2022 F4 Brazilian Championship

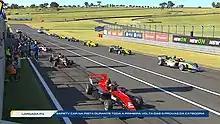
Start of the first race on May 14, 2022.

All pre-selected teams were Brazilian-registered and each fields 4 cars. Team allocation for the drivers was decided by a draw.